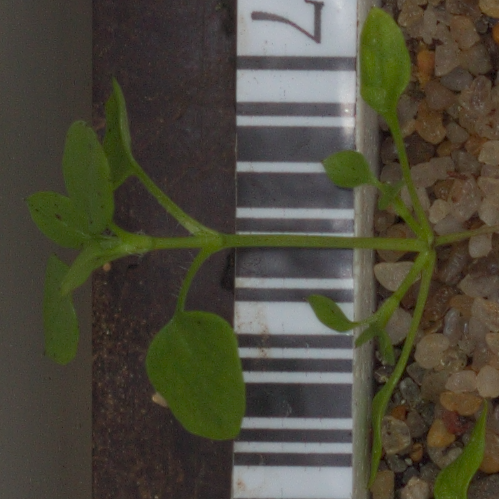
Label: common_chickweed